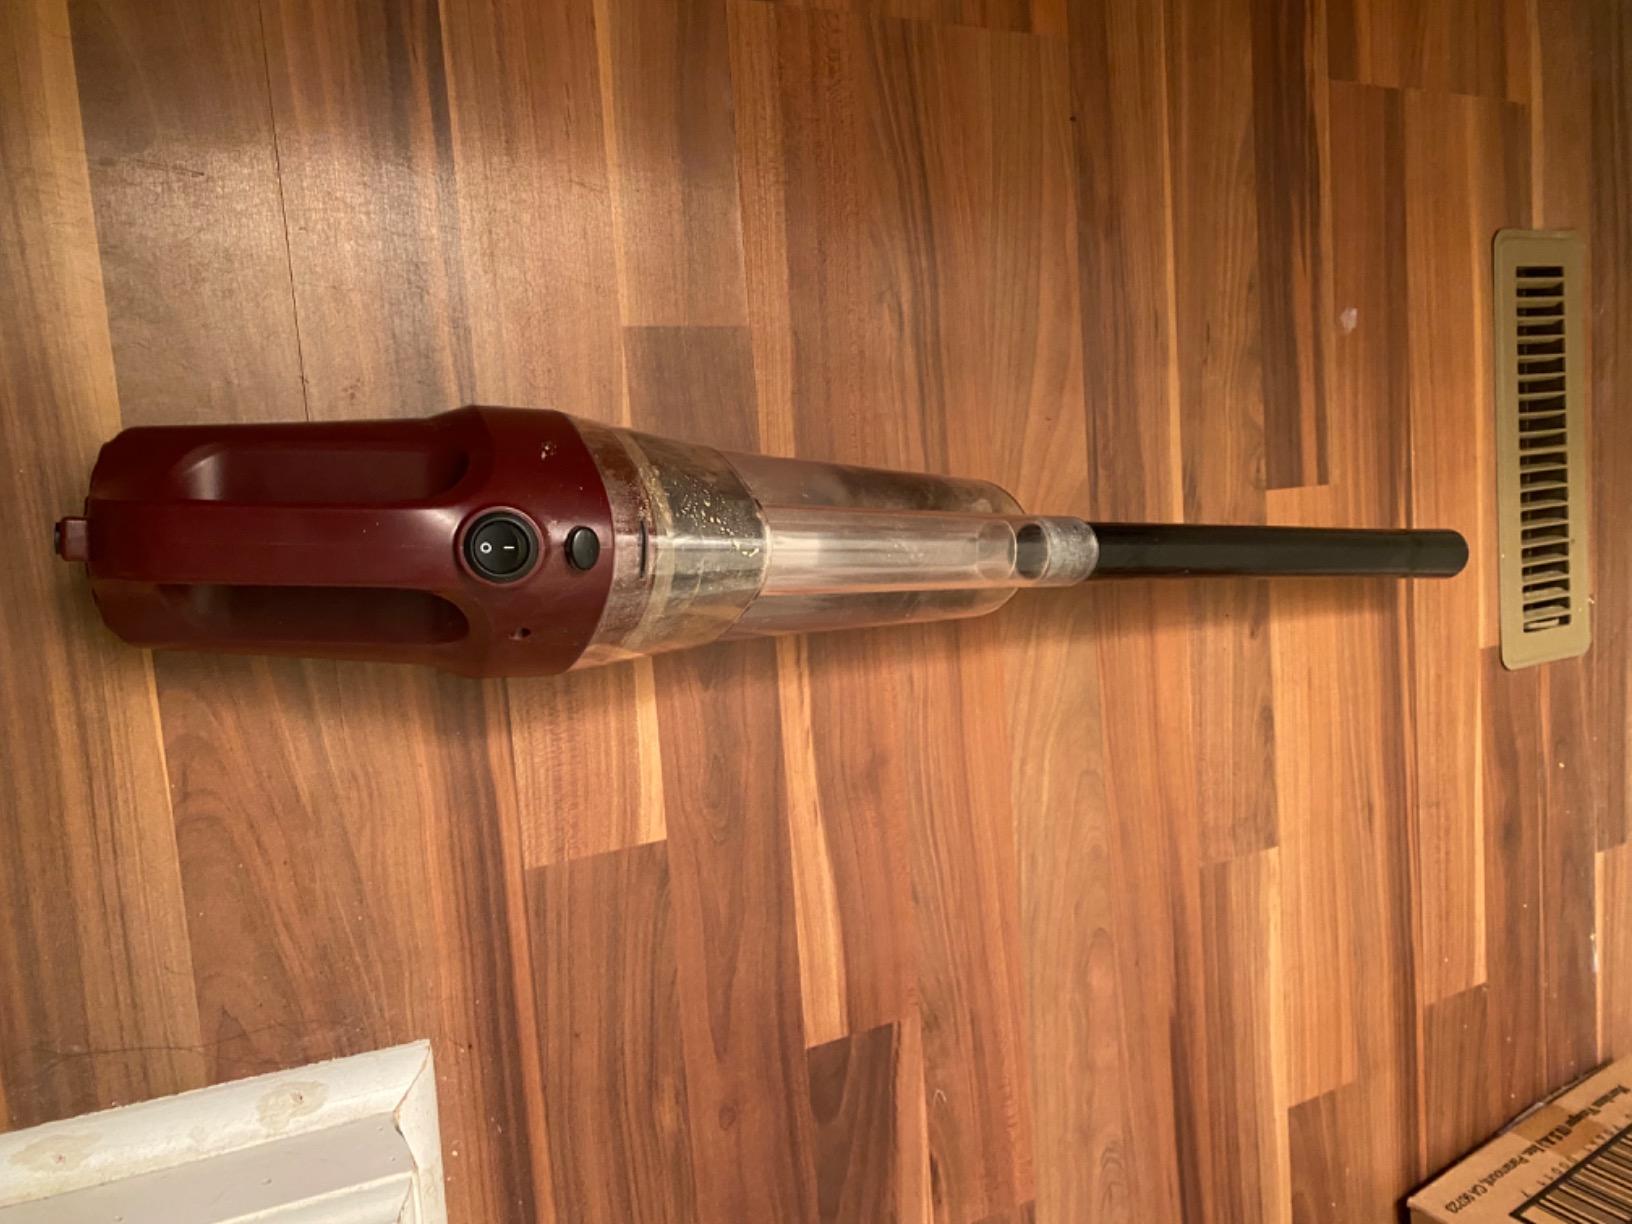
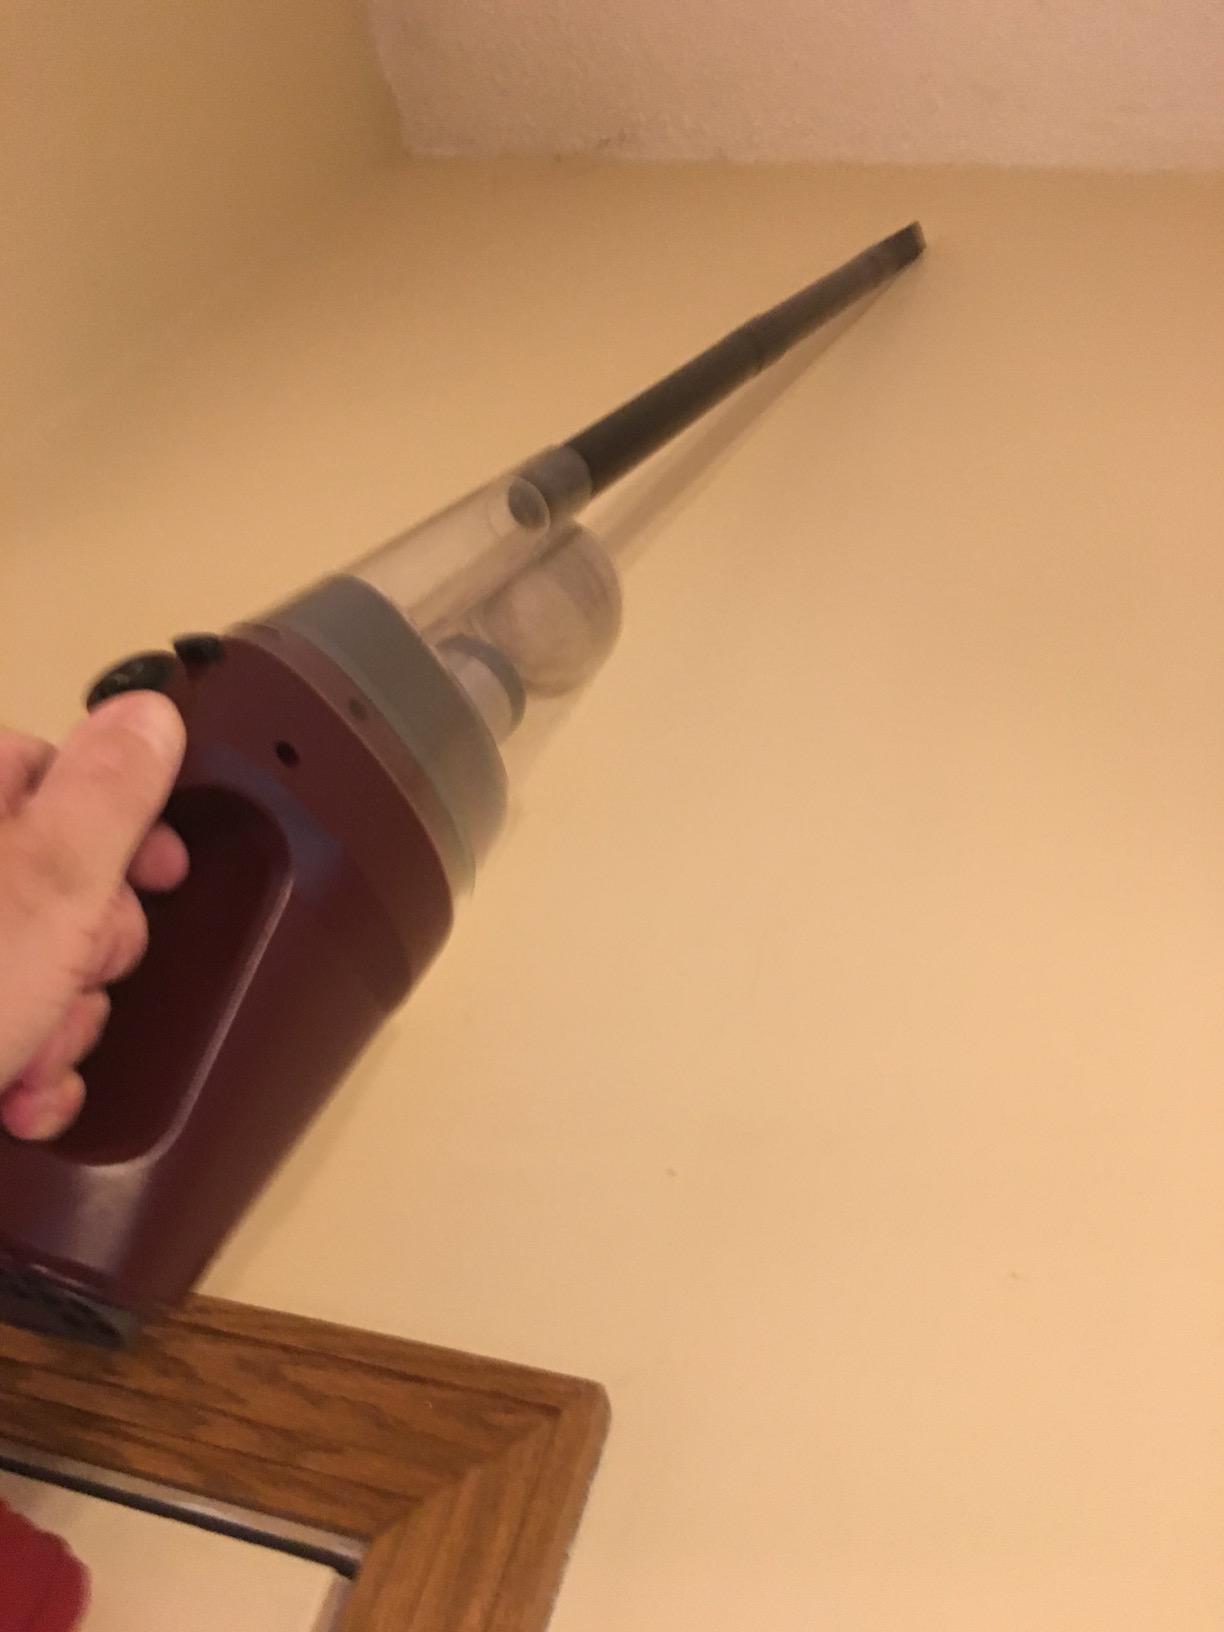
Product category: items_vacuum
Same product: yes